Sir William Portman, 6th Baronet

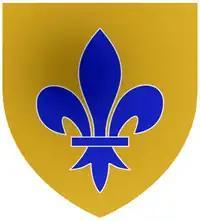
Arms of Portman:"Or, a fleur-de-lis azure"

Sir William Portman, 6th Baronet (5 September 1643 – 18 March 1690) FRS was an English politician who sat in the House of Commons between 1661 and 1690.